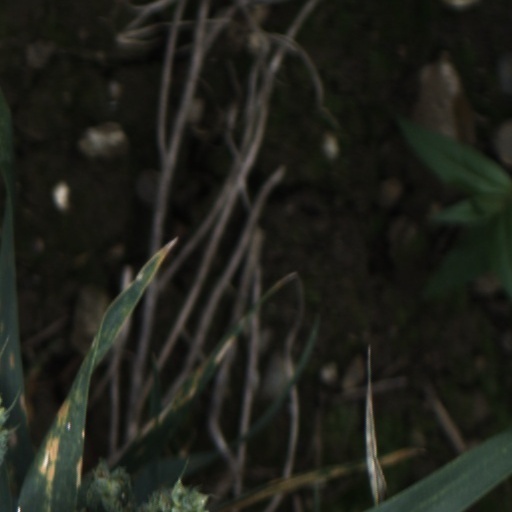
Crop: wheat